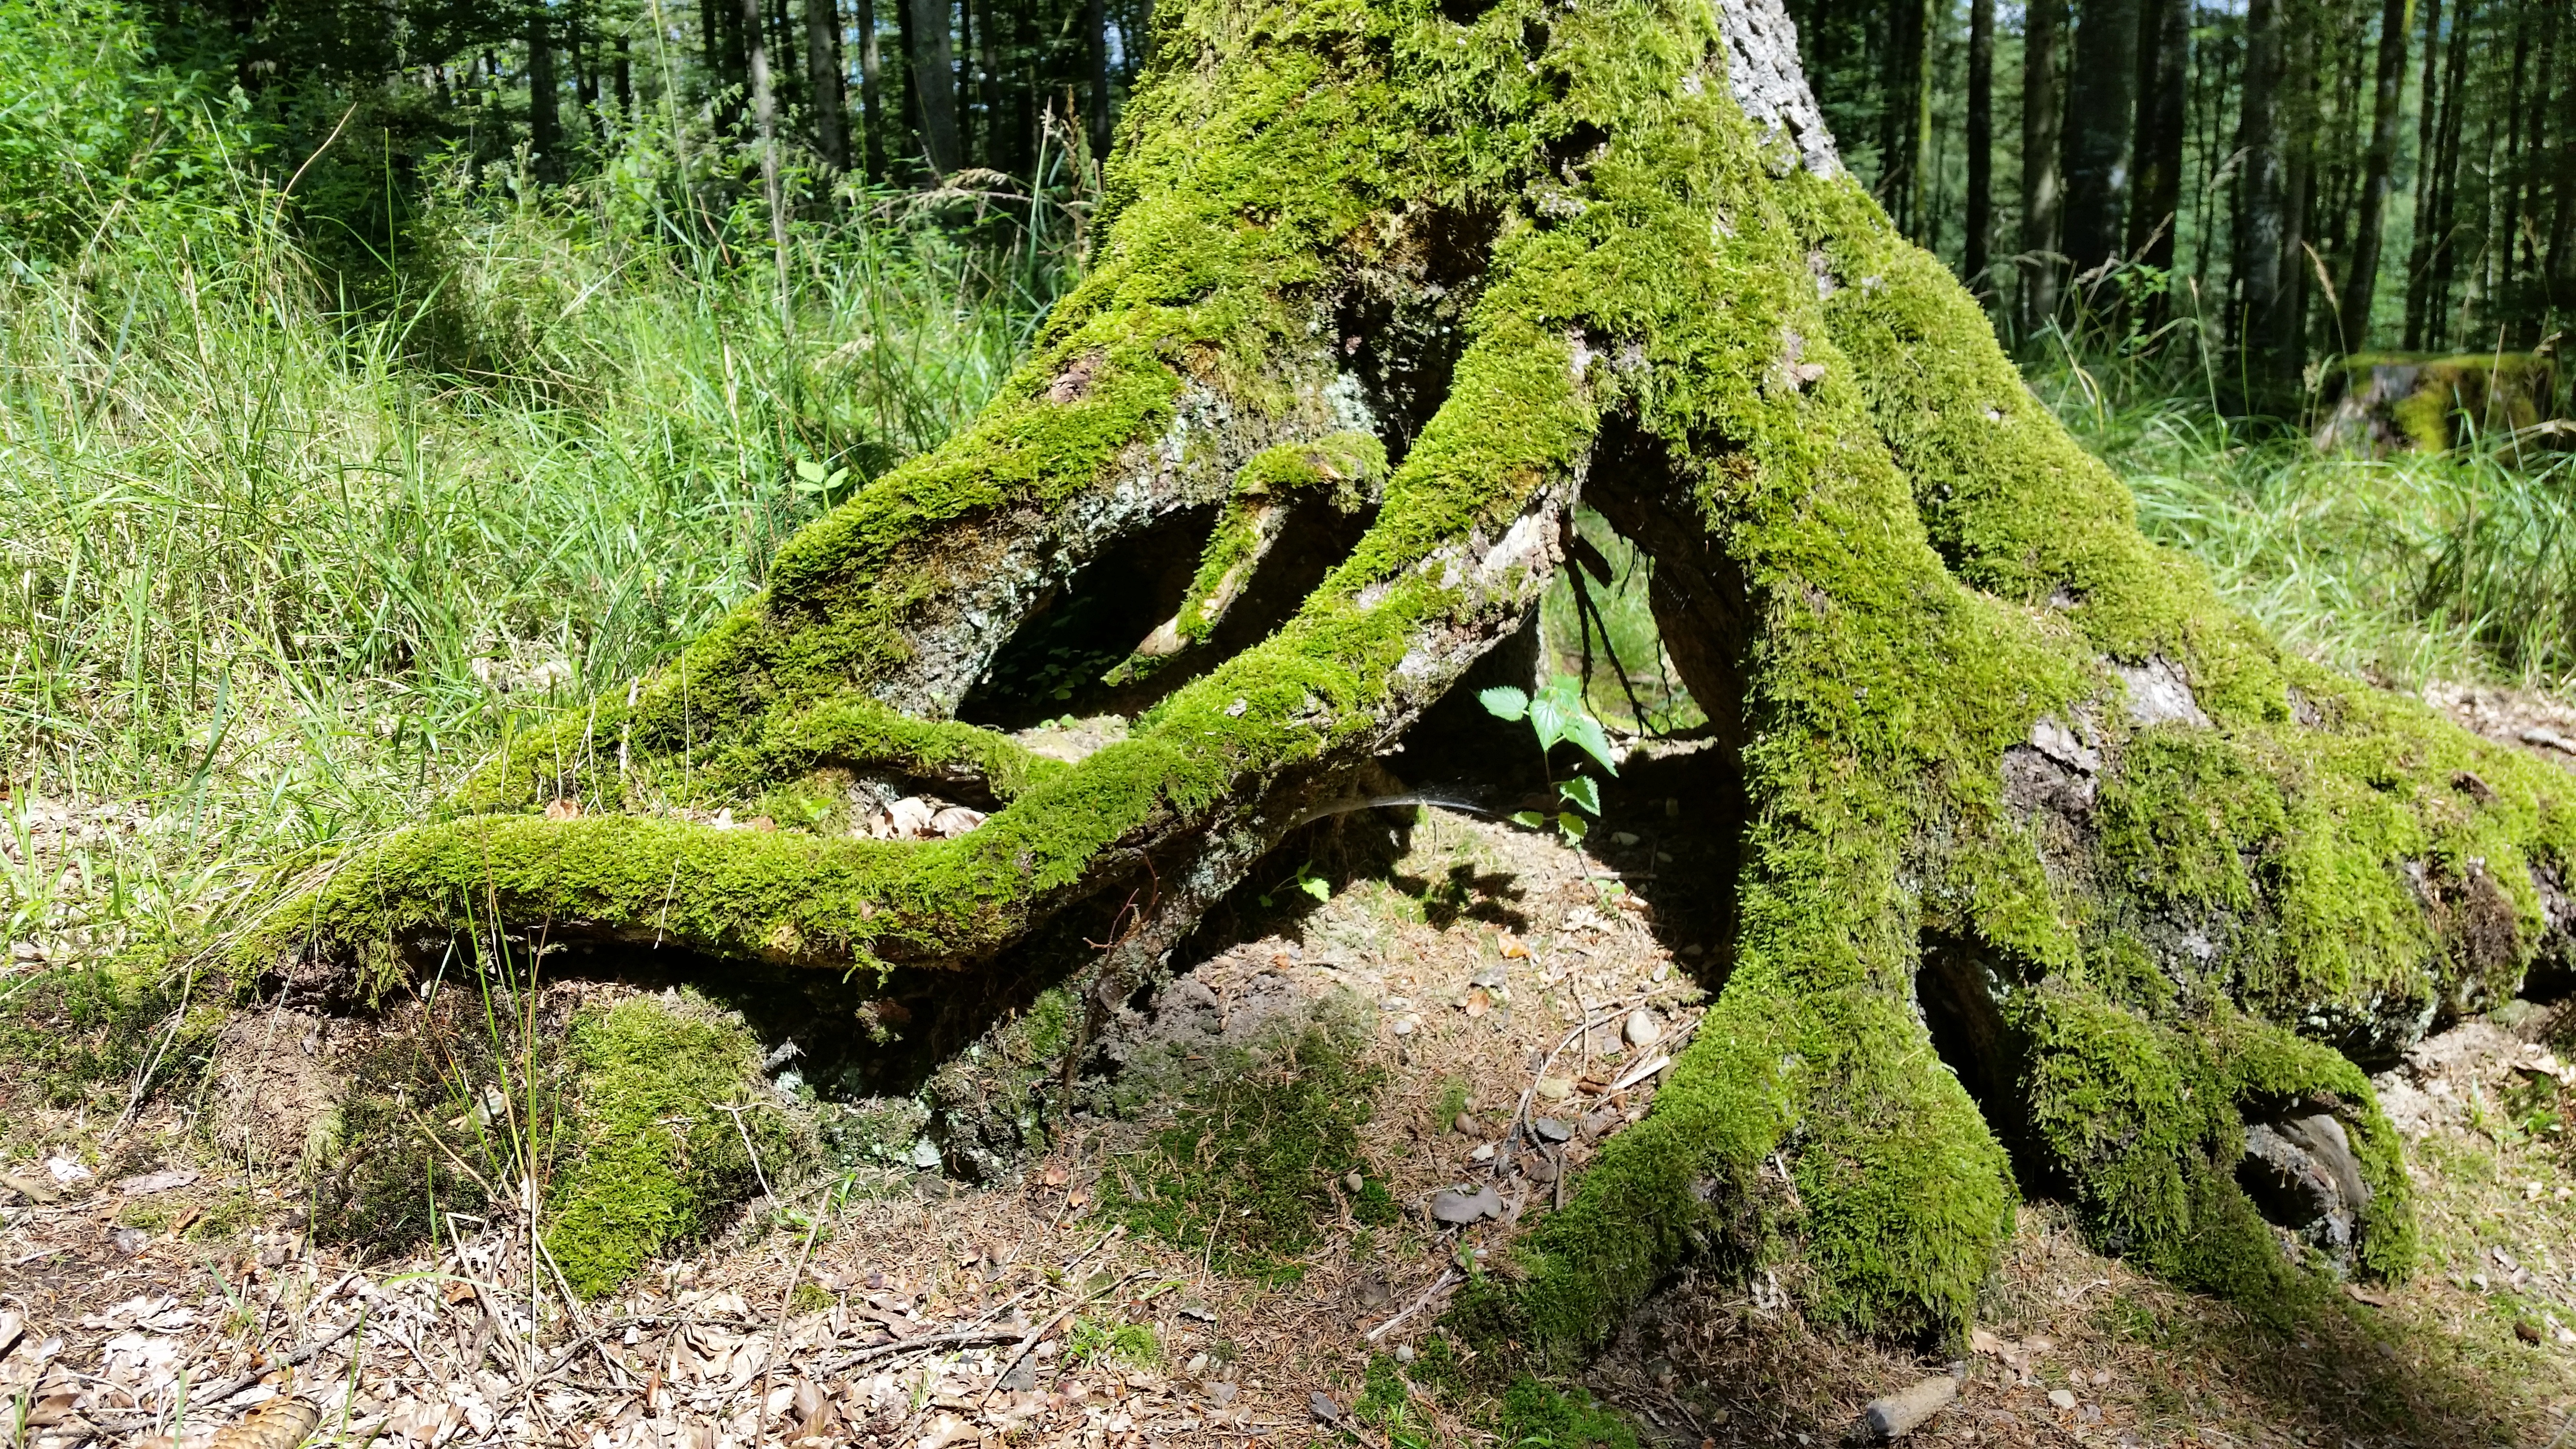
tree, forest, branch, plant, flower, trunk, old, moss, bark, log, green, jungle, park, botany, root, weave, tribe, spruce, shrub, rainforest, gnarled, woodland, habitat, ecosystem, biome, tree support, old growth forest, natural environment, woody plant, land plant